Muammer Aksoy

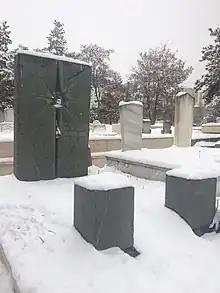
Grave of Muammer Aksoy at Cebeci Asri Cemetery.

Muammer Aksoy was murdered in the evening of January 31, 1990 in front of his home in the Bahçelievler neighborhood of Ankara. The assassination was owned by then unknown militant organizations "İslami Hareket" (Islamic Movement) and "İslami İntikam" (Islamic Revenge). The renowned investigative journalist Uğur Mumcu, a student of his, who bore his photo in front of the funeral procession, was also assassinated three years later. His colleague and co-founder of the Kemalist Thoughts Association, Bahriye Üçok shared the same,